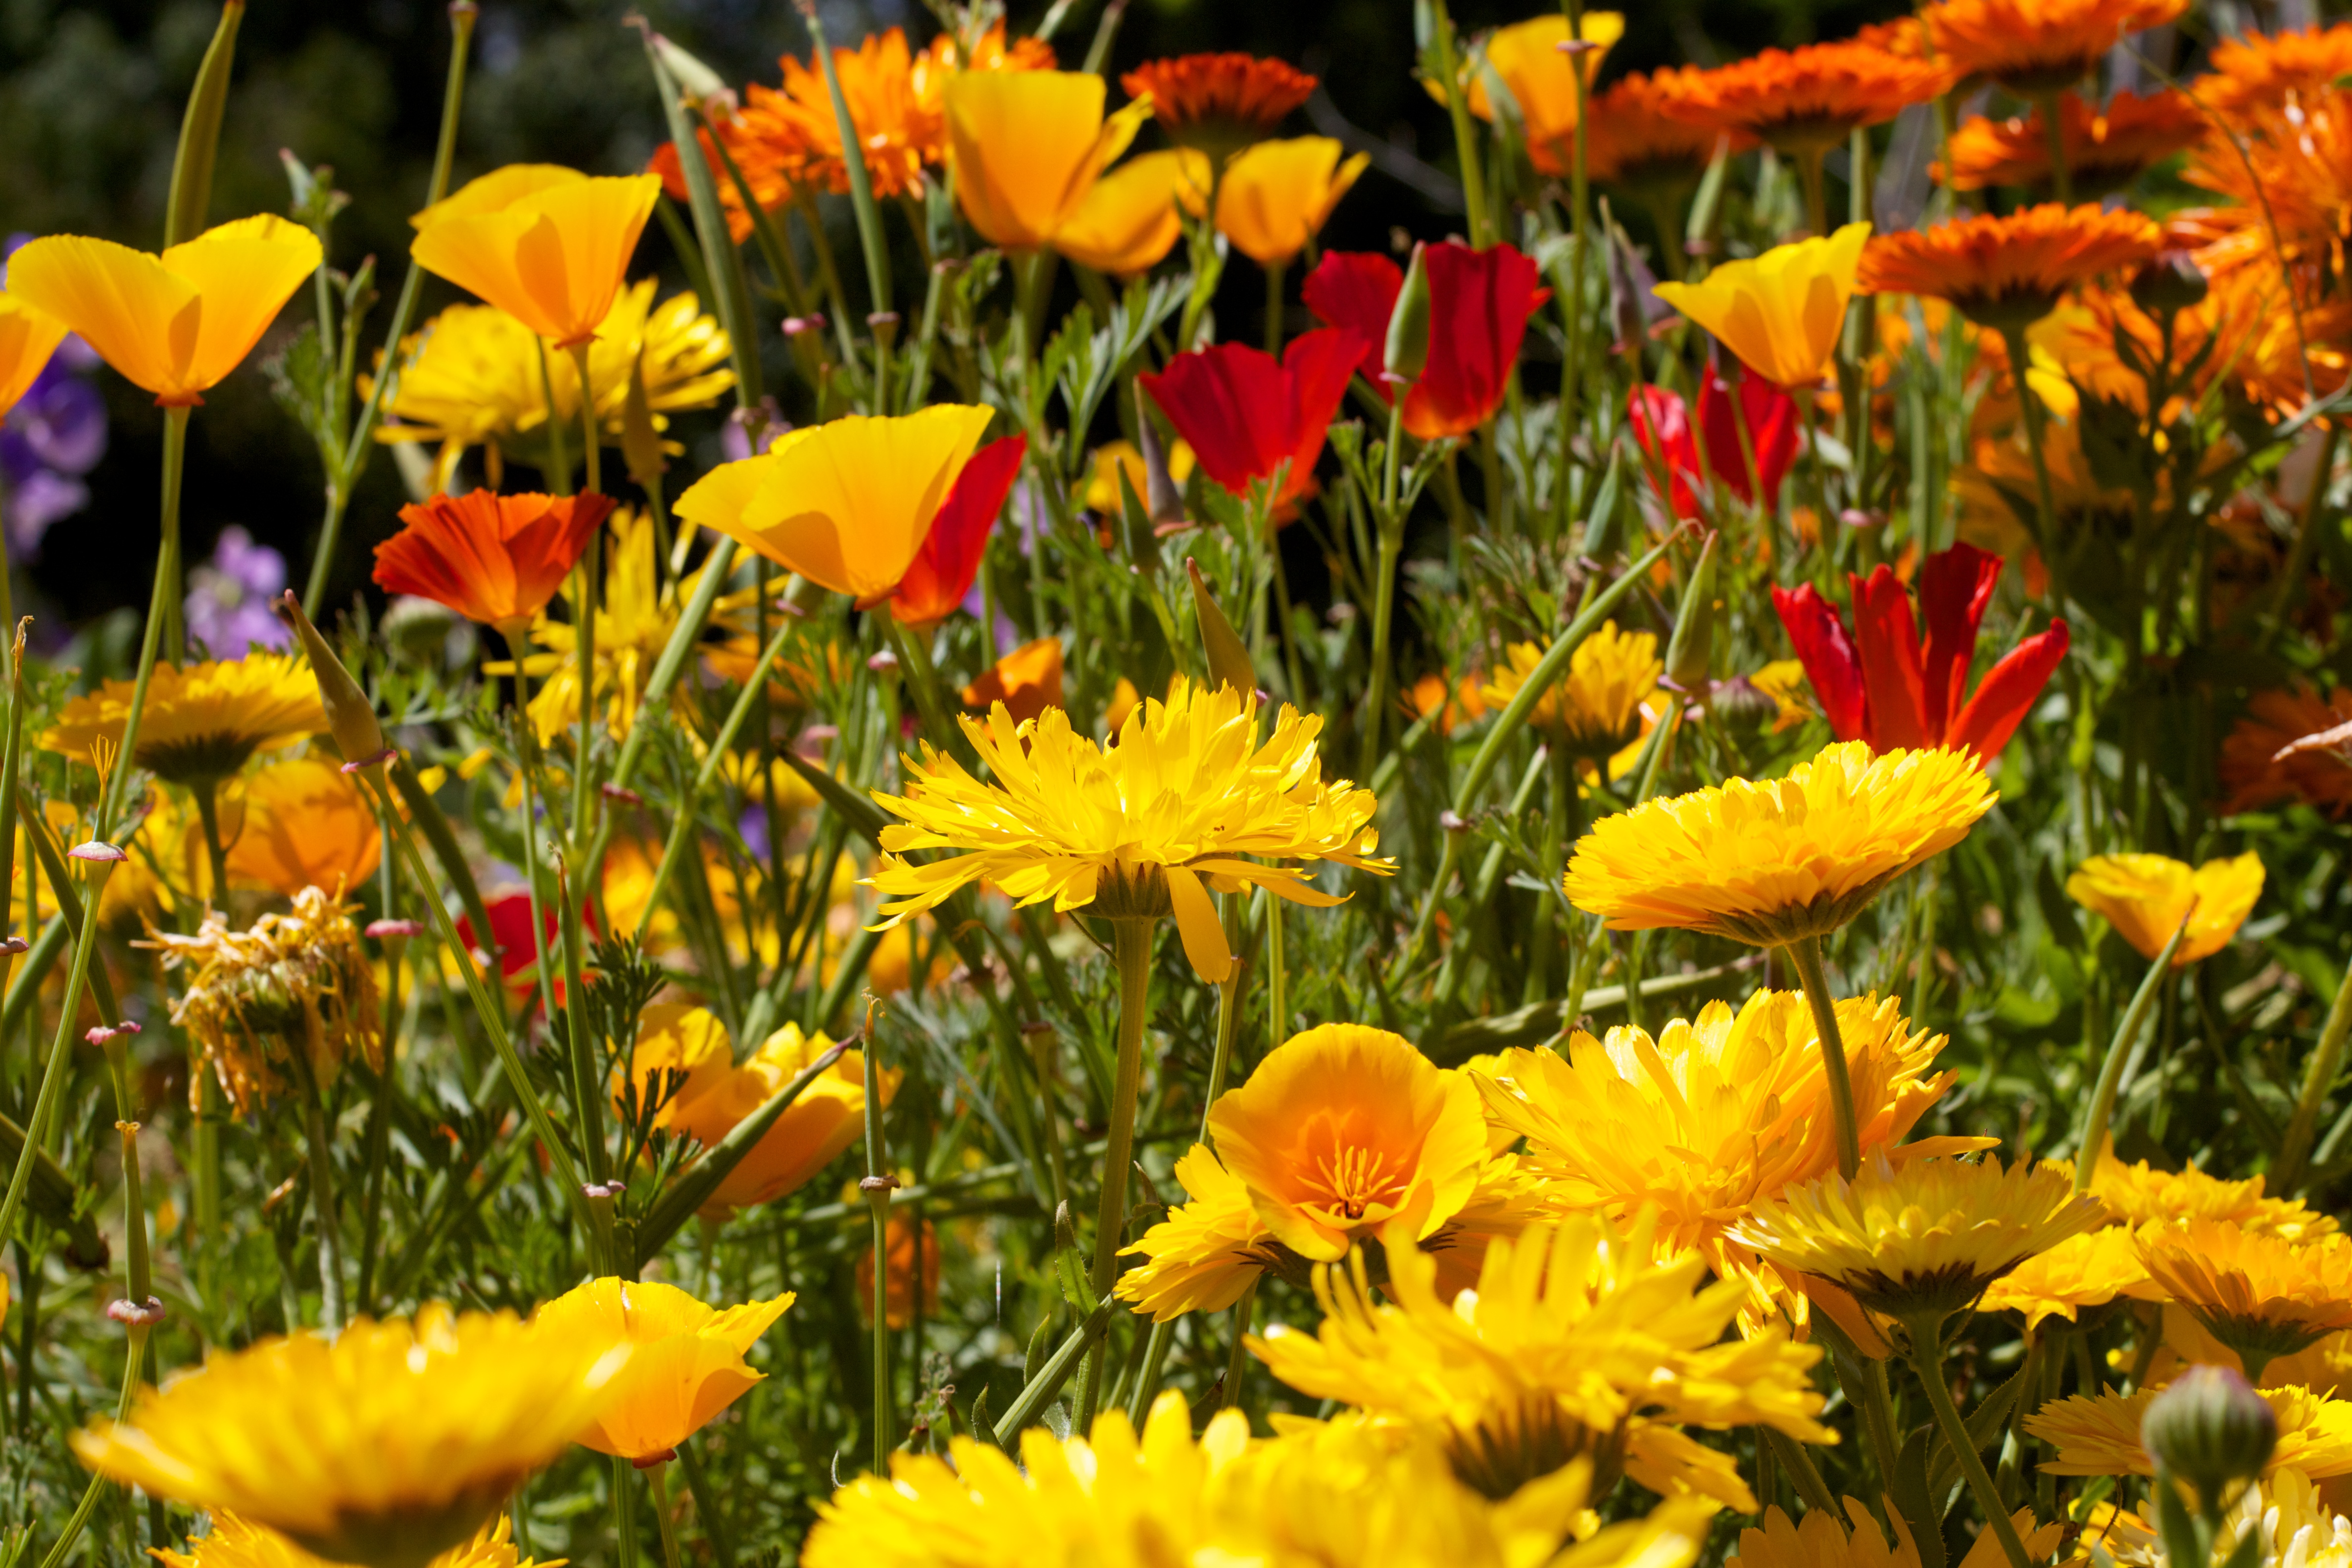
nature, plant, meadow, leaf, flower, petal, autumn, botany, yellow, flora, wildflower, auodyssey, flowering plant, eschscholzia californica, land plant